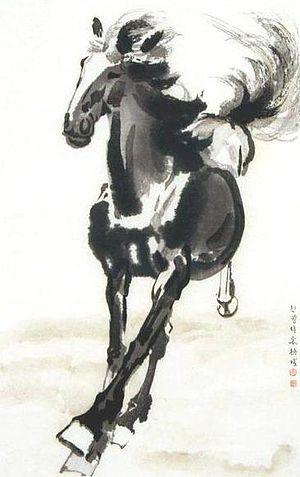
Xu Beihong, parfois surnommé Jupéon en France est l'un des peintres chinois les plus renommés du XXᵉ siècle, très populaire en Chine pour ses représentations des chevaux.